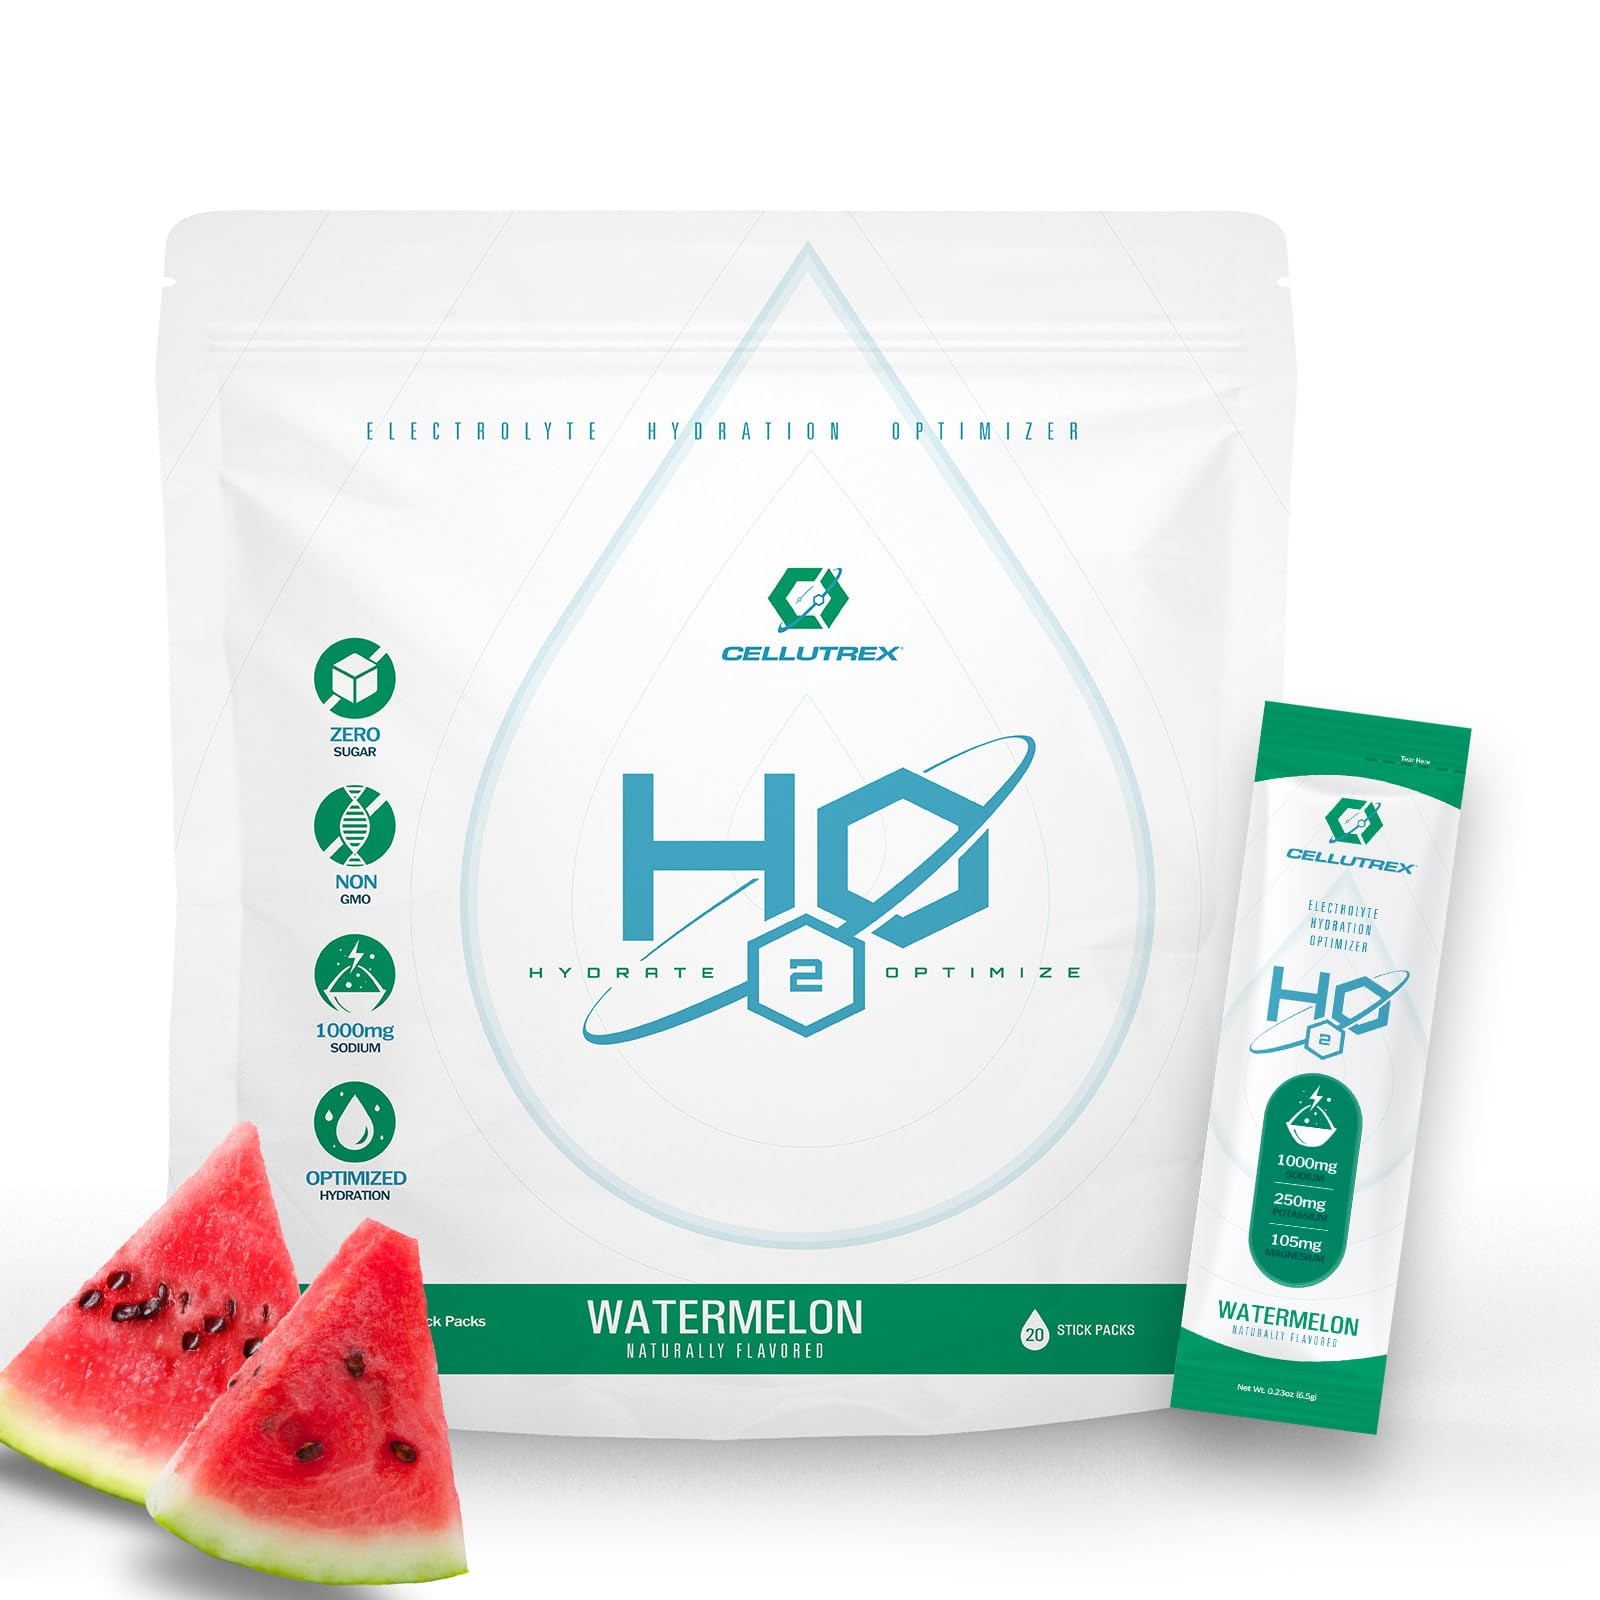
Item Name: Cellutrex® H2O Electrolytes - Watermelon | Zero Sugar Electrolyte Powder Drink Mix | Natural Salt, Non-GMO Electrolytes for Workouts, Fasting, Wellness, and Travel | 20 Easy-Open Stick Packs
Bullet Point 1: Hydration, Reimagined: Powered by unrefined ancient cave salt, our H2O electrolytes deliver essential sodium and chloride for rapid cellular rehydration. Enhanced with OptiMSM and Pureway-C, our premium blend supports optimal recovery and performance—whether you’re hitting the gym, the trail, or just tackling your daily grind.
Bullet Point 2: Zero Sugar, Maximum Hydration: Stay hydrated without the sugar crash. Our sugar-free electrolyte powder is formulated with naturally occurring trace minerals—including sodium, potassium, magnesium, and chloride—to help maintain energy levels and endurance throughout your toughest workouts and longest days.
Bullet Point 3: Naturally Sweetened, Clean Ingredients: Say goodbye to artificial flavors, colors, and fillers. Our naturally sweetened electrolyte powder is crafted for clean hydration, delivering a refreshing taste with zero sugar, no GMOs, and no junk—just what your body needs to perform at its best.
Bullet Point 4: Pure Hydration, Nothing Extra: We keep it simple: no artificial additives, no unnecessary fillers—just high-performance electrolytes to support hydration, recovery, and overall wellness. Stay refreshed and recharged with everything you need, nothing you don’t.
Bullet Point 5: Hydration for Real Life: H2O Electrolytes is made for more than workouts. It's for busy mornings, school runs, travel days, and everything in between—because life is better hydrated.
Product Description: "Life is Better Hydrated" with our natural electrolyte hydration optimizer. Our specially formulated blend provides a quick, efficient, and great-tasting way to replenish lost electrolytes. Perfect for anyone seeking everyday refreshment or athletes pushing their limits, our electrolyte powder is your go-to solution. With every H2O stick, you'll experience a burst of essential minerals and restore your body's natural balance. Enjoy the benefits of a well-hydrated life with our optimized H2O hydration sticks!
Value: 20.0
Unit: Ounce

Price: 29.95